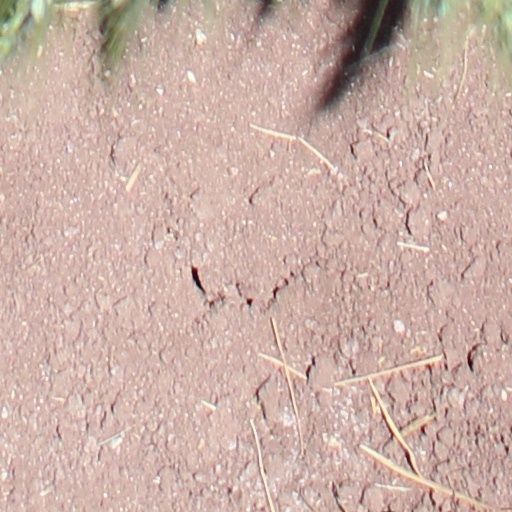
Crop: wheat